Thomas Fastolf

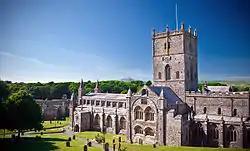

Fastolf gained various preferments at home as rewards for his services. In 1326 he was appointed prebendary of York and archdeacon of Coventry and later gained several other prebends. From 1340 to 1347 he was archdeacon of Norwich, and from 1347 to 1352 archdeacon of Wells.